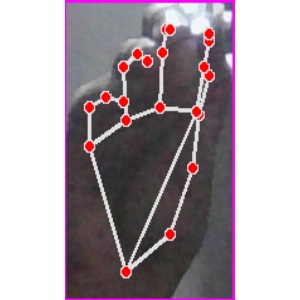
अक्षर: ङ